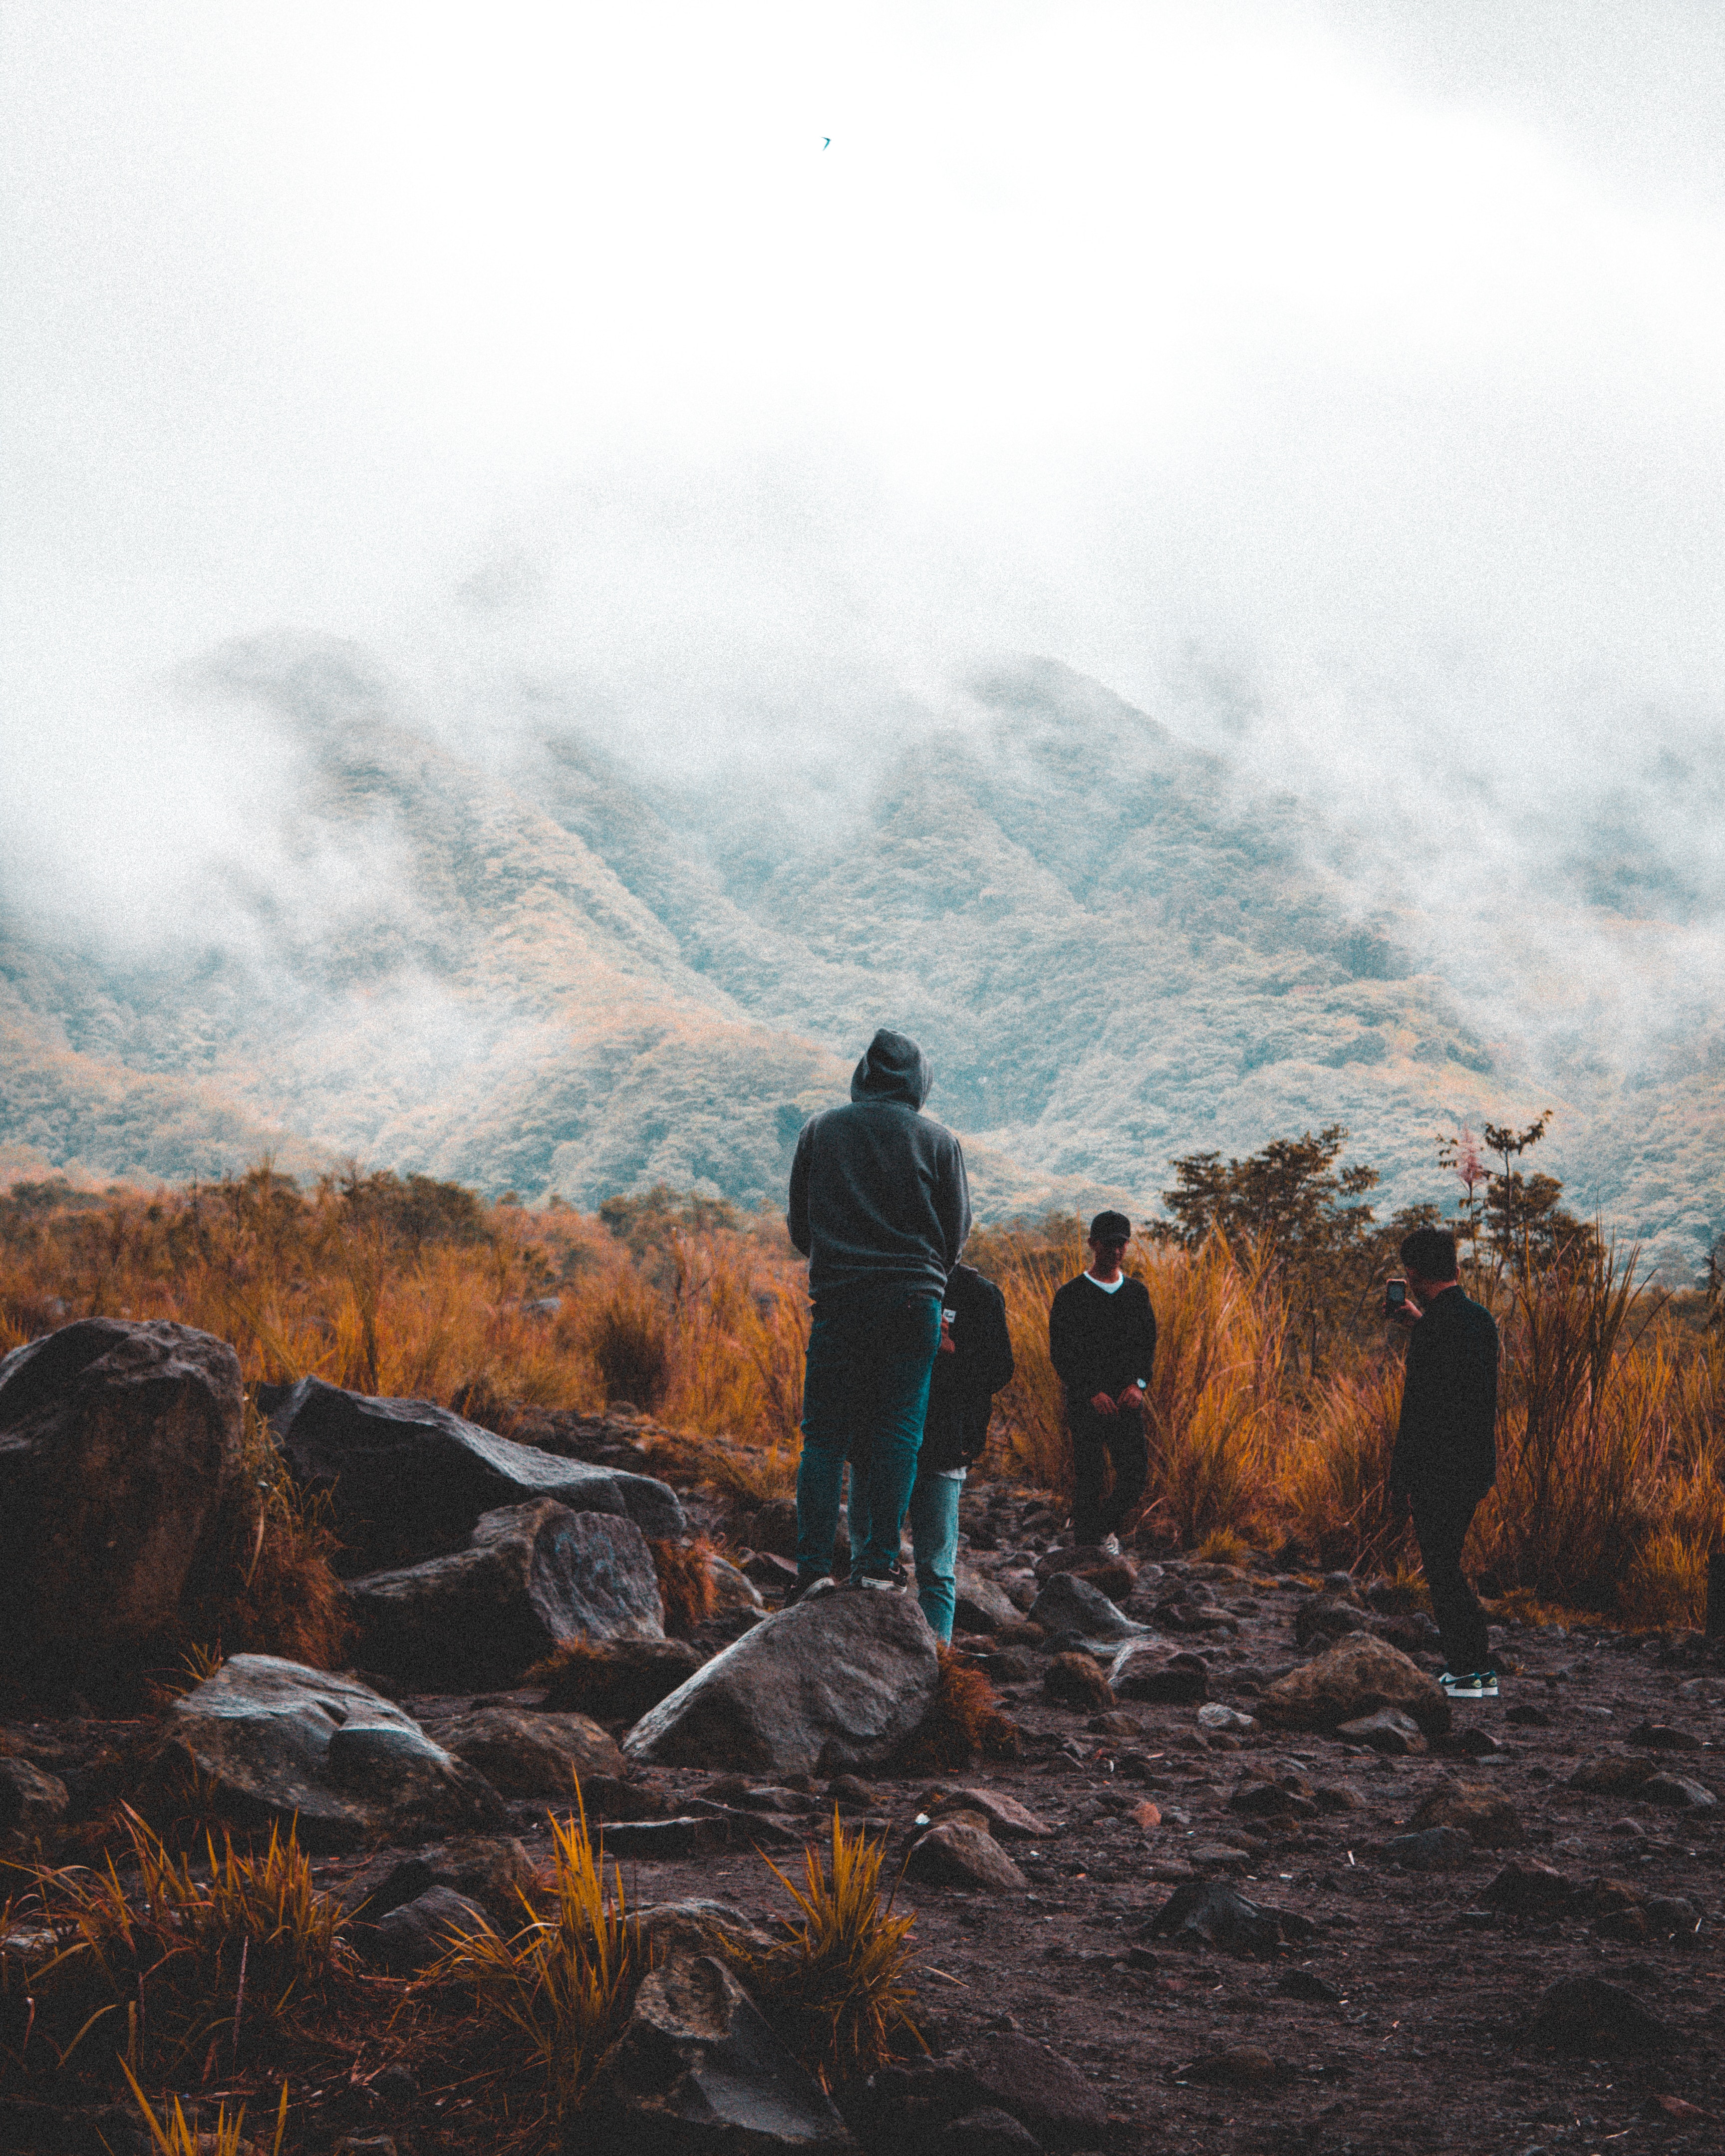
sky, atmospheric phenomenon, mountain, wilderness, geological phenomenon, cloud, wave, human, smoke, photography, hill, rock, adventure, visual arts, painting, tourism, sea, forest, ocean, grassland, coast